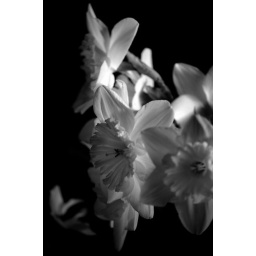
Spring has sprung in black and white